Borxhliu

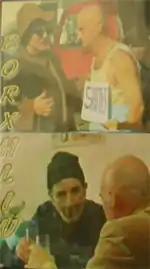

Borxhliu is a 1999 Albanian TV drama film directed and written by Arian Çuliqi. The film starred Sejfulla Myftari, Aleko Prodani, and Hajrie Rondo.